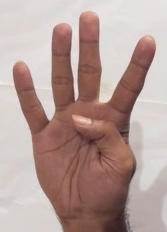
ASL sign: 4